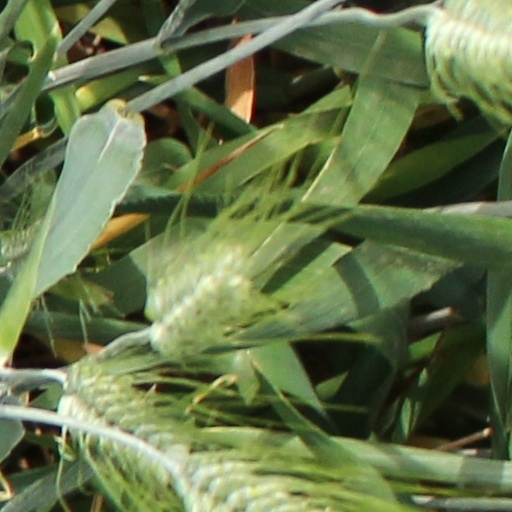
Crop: wheat